Jacek Siewiera

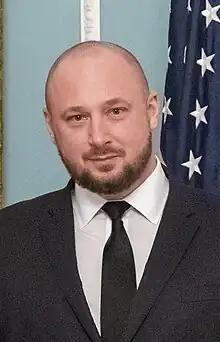

Jacek Zdzisław Siewiera (born April 27, 1984 in Wrocław) is a Polish army officer, medical doctor and a lawyer. As a doctor of medicine, he is an expert in anaesthesiology and intensive therapy. University of Oxford alumnus. The organizer and first head of the Hyperbaric Medicine Clinic of the Military Medical Institute. The founder of the Rescue Center. Since 2022 he serves as a Head of the National Security Bureau.